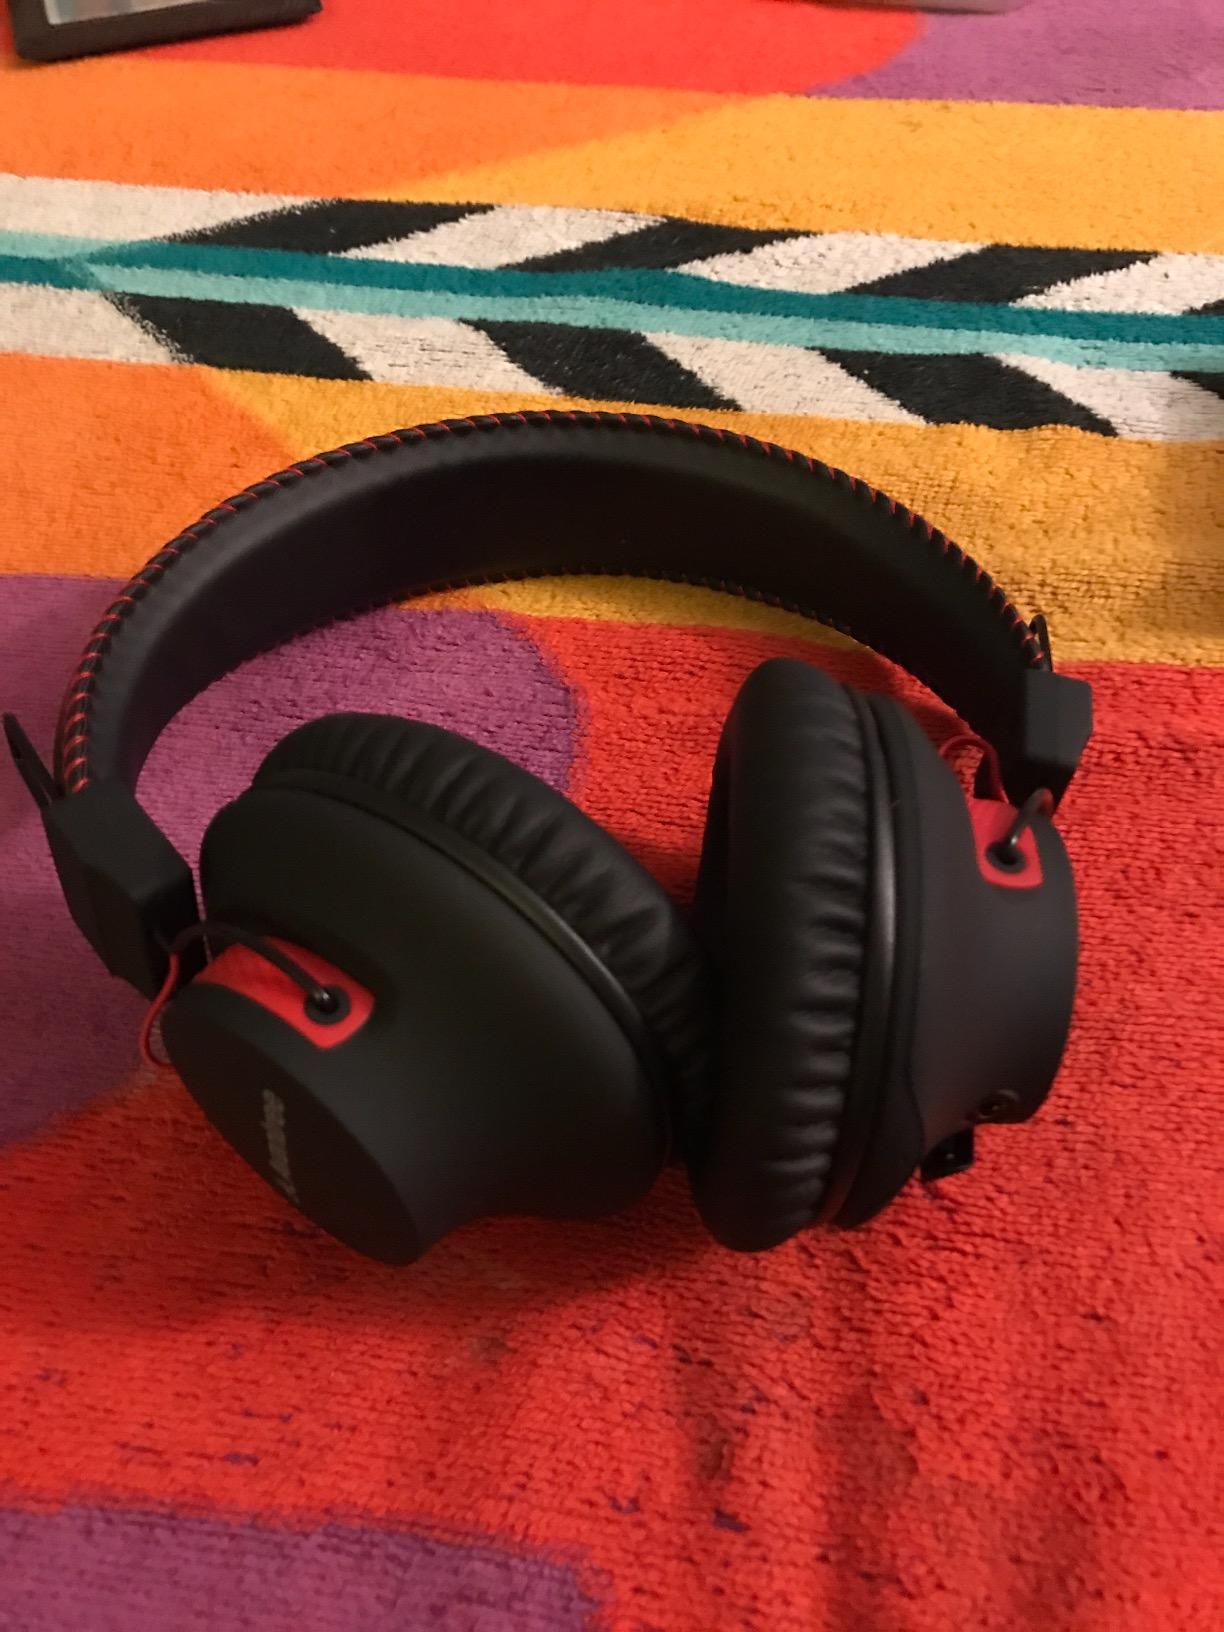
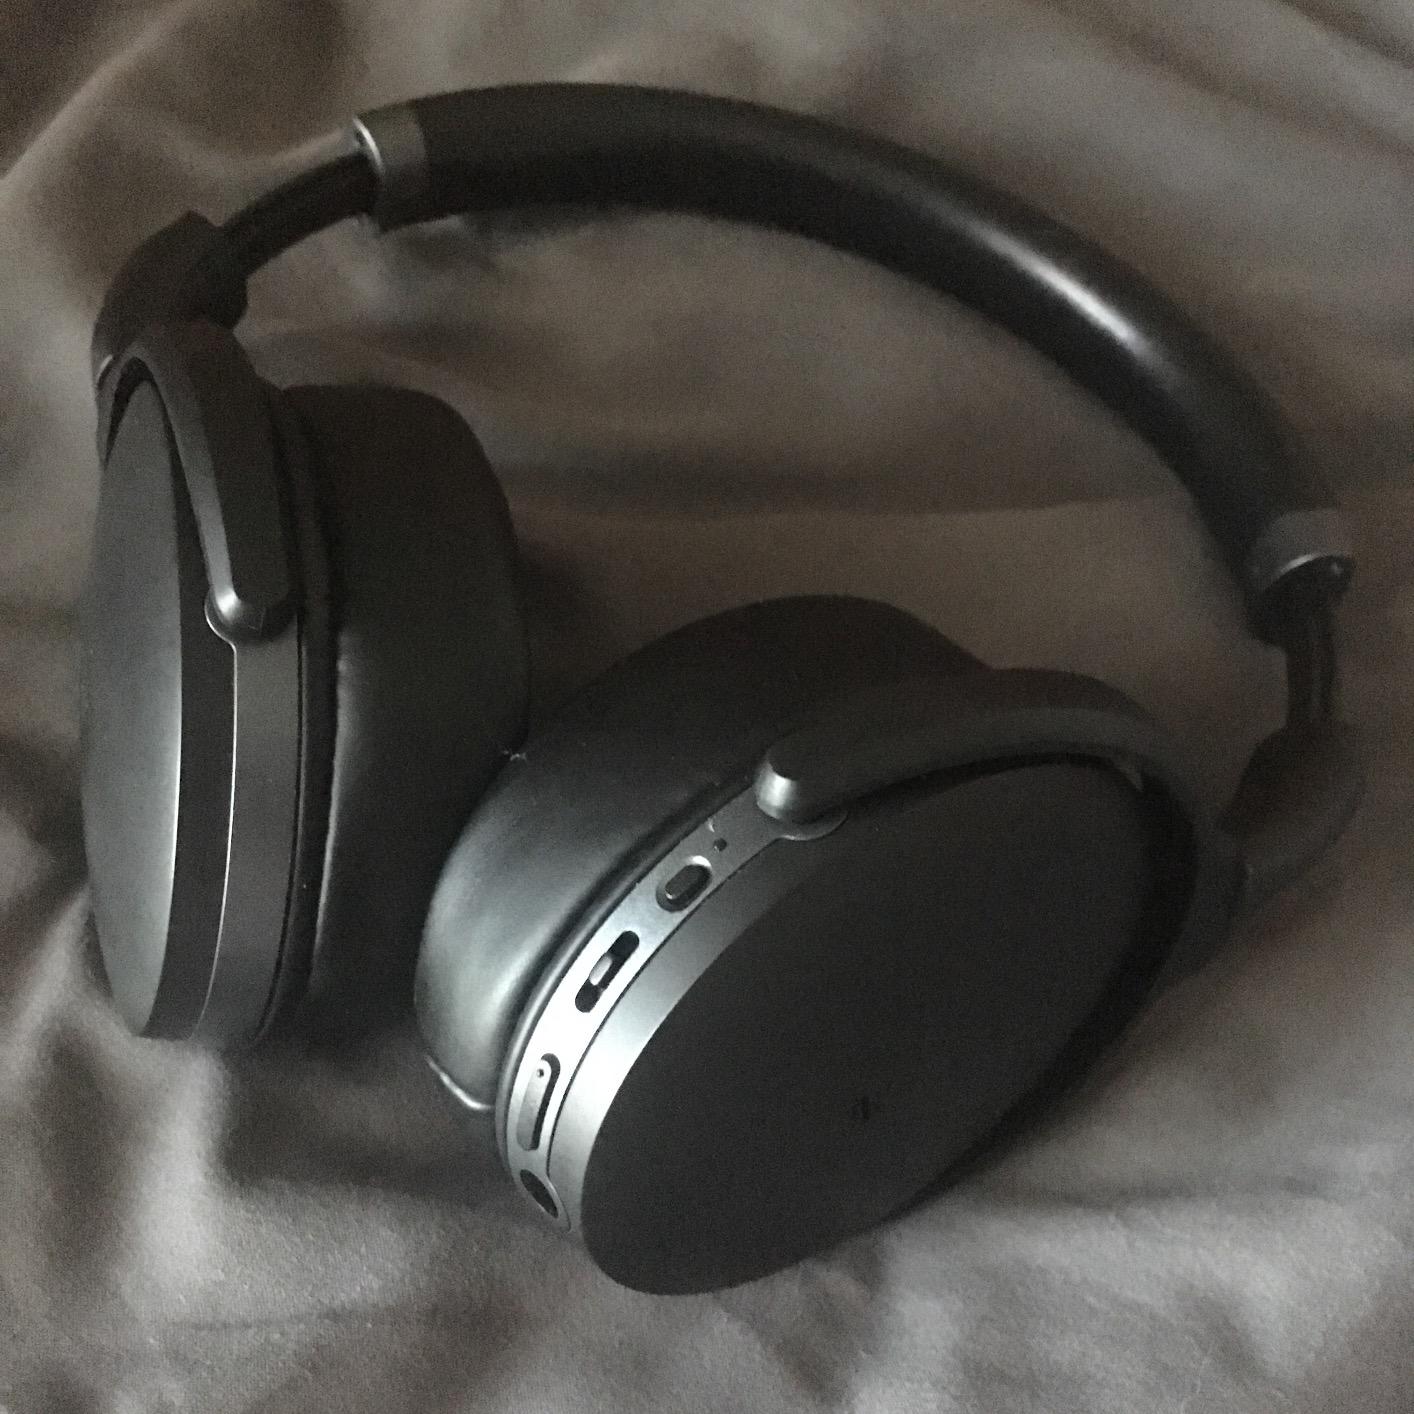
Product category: headphones
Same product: no